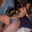
Label: cat